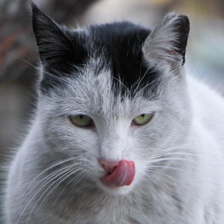
Label: animals